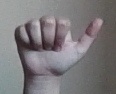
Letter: dhad